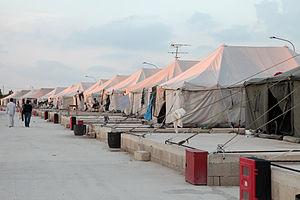
La tente est un habitat temporaire et déplaçable, constitué d'une armature rigide couverte de toile.